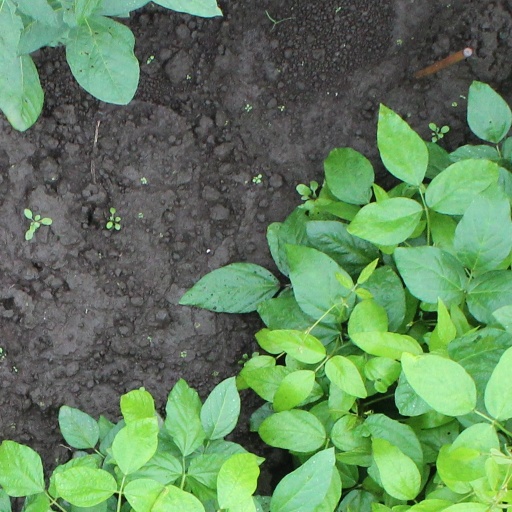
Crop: soybean